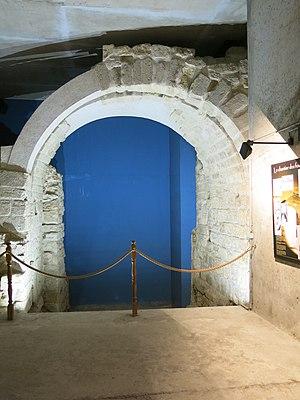
Restes de l'arche de l'enceinte de Philippe Auguste qui permettait le passage de la rivière Bièvre. Paris, 5e arr.
La rue du Cardinal-Lemoine est une voie du 5ᵉ arrondissement de Paris. Elle s'étend de la Seine à la place de la Contrescarpe.
L'arche de l'enceinte de Philippe Auguste était une ouverture dans l'enceinte de Philippe Auguste qui permettait à la rivière Bièvre d'entrer dans Paris.
L’enceinte de Philippe Auguste est un système de fortification urbaine construit à Paris, à partir de la fin du XIIᵉ siècle. Cette deuxième enceinte médiévale est la plus ancienne dont on connaisse le tracé avec précision.
La Bièvre est une rivière qui prend source à Guyancourt et qui se jette dans le collecteur principal des égouts de Paris.